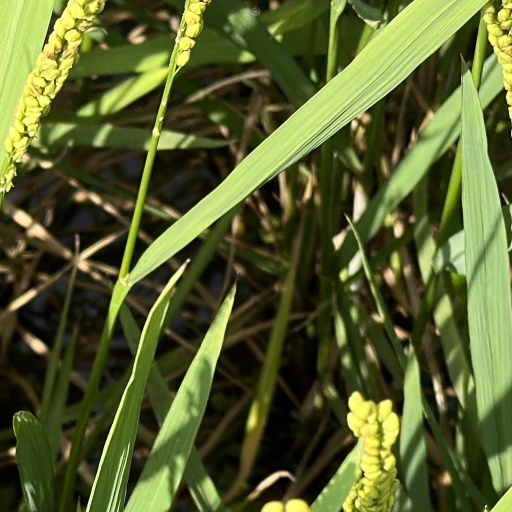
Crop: rice